List of populated places in Yalova Province

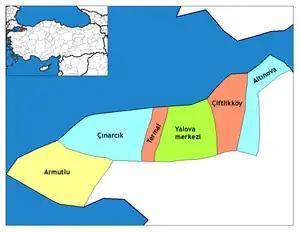
Yalova Province

Below is the list of populated places in Yalova Province, Turkey by the districts. In the following lists first place in each list is the administrative center of the district.